Walter Hummel (athlete)

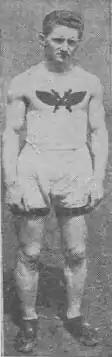
Hummel in 1916

Walter Alvoid "Walt" Hummel (June 19, 1892 – May 1978) was an American track and field athlete. He was United States champion in the 440 yd hurdles in 1916.